Włodzimierz Dzieduszycki (ornithologist, born 1885)

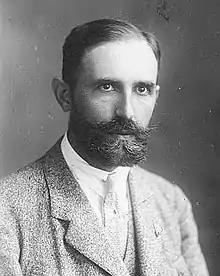
Dzieduszycki in 1928

Count Włodzimierz Dzieduszycki (10 May 1885 – 9 September 1971) was a Polish nobleman, sportsman and ornithologist. He was a member of the Polish Committee for War Victims at the end of World War I and during World War II he created an underground resistance force in Zarzecze to protect Polish refugees.